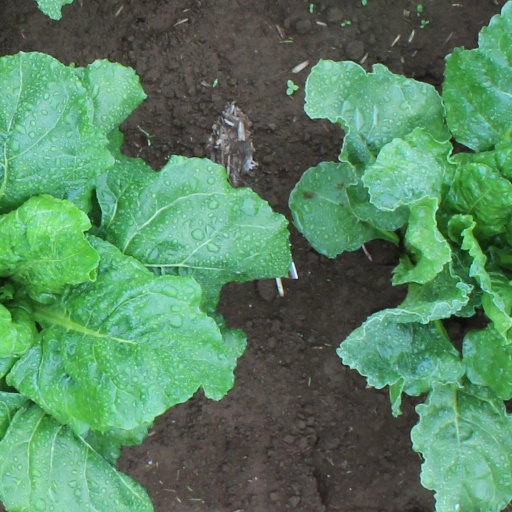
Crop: sugar beet